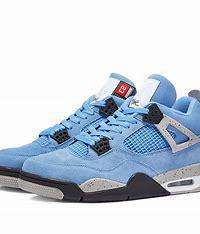
Brand: Jordan
Model: 4 Retro